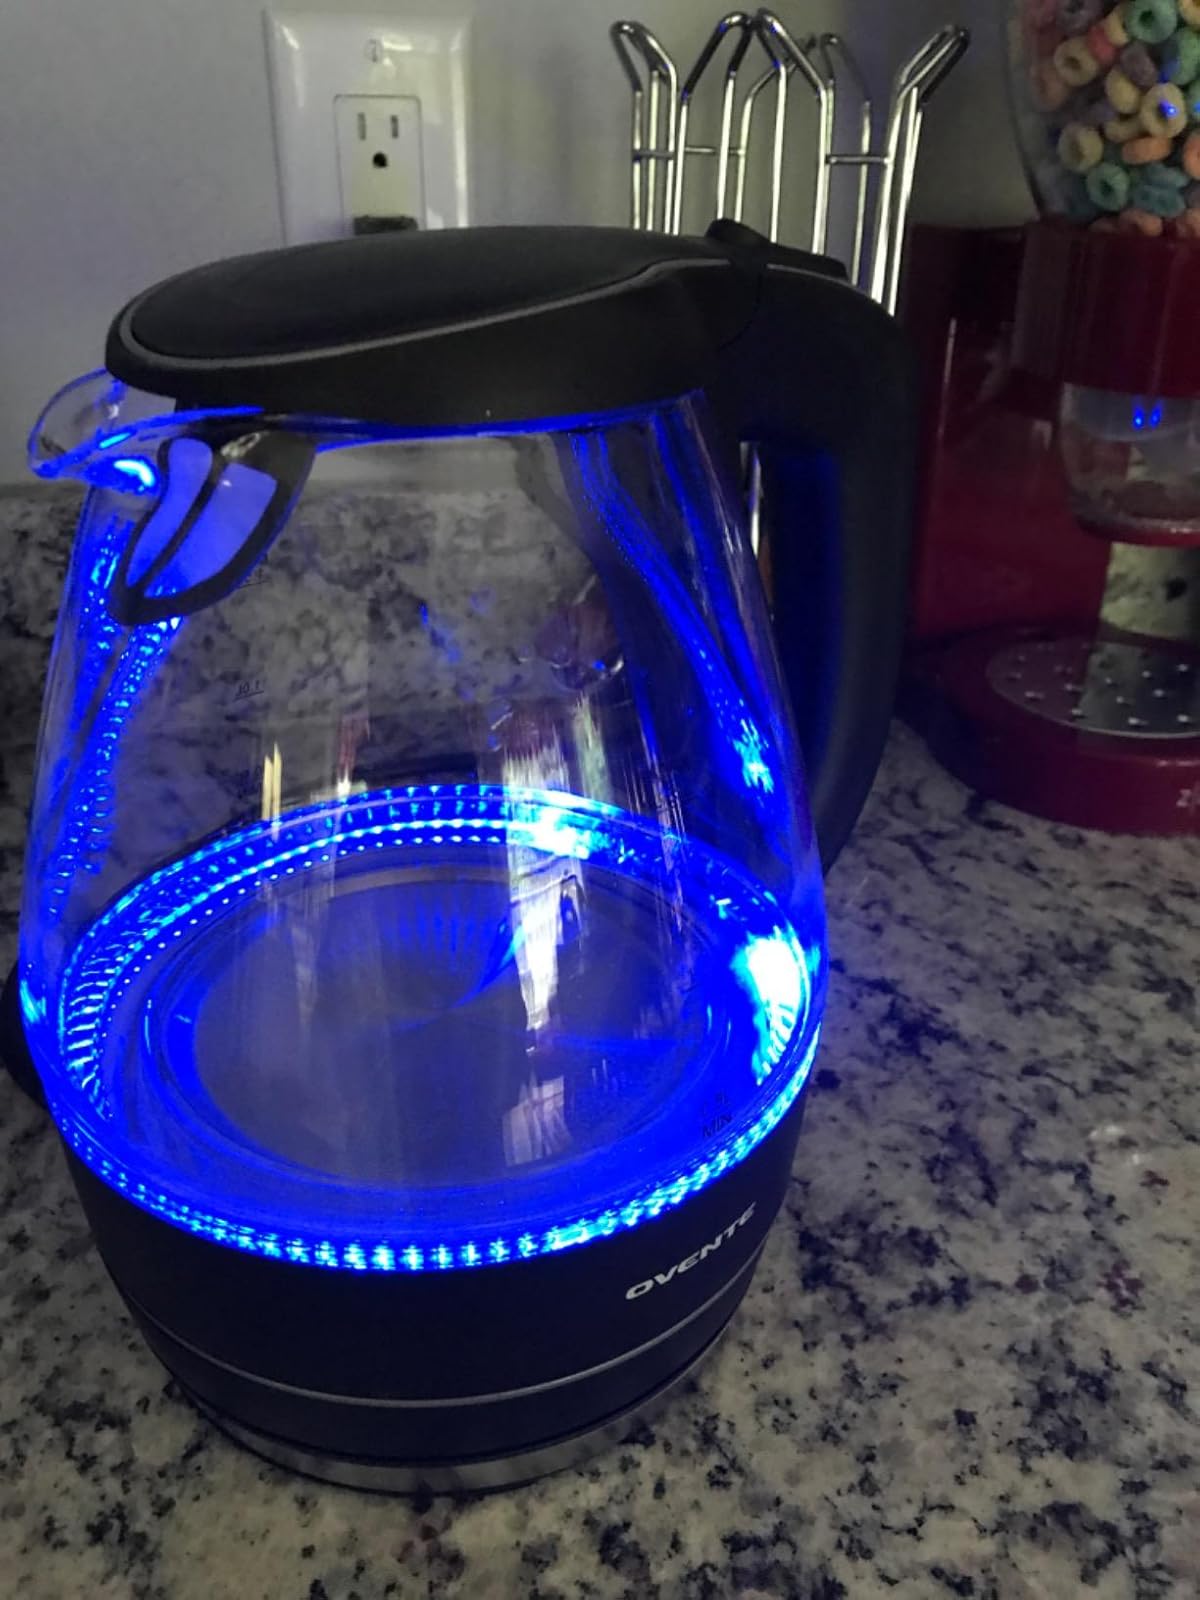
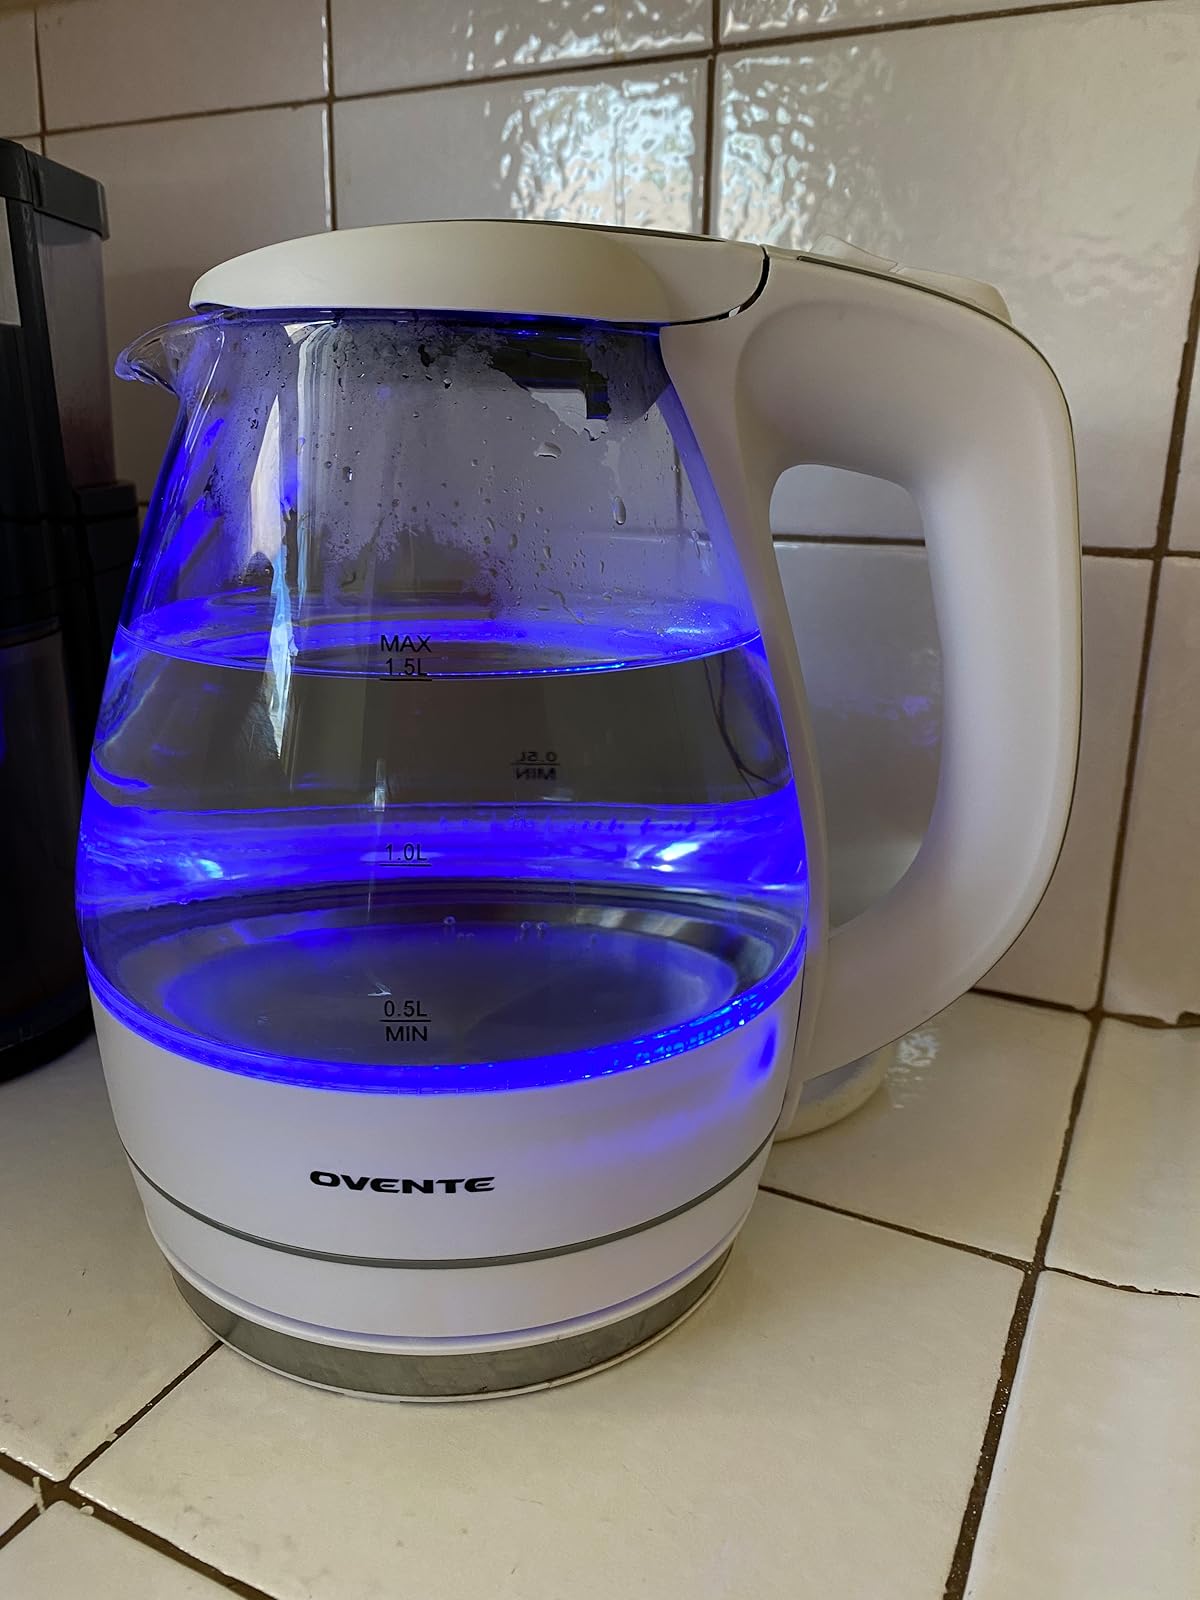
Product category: items_kettle
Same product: no